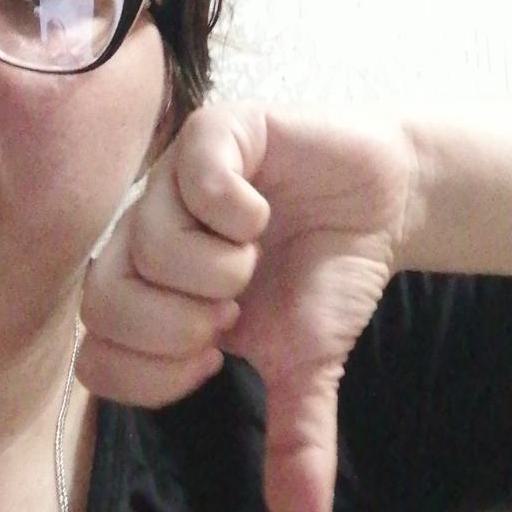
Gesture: dislike